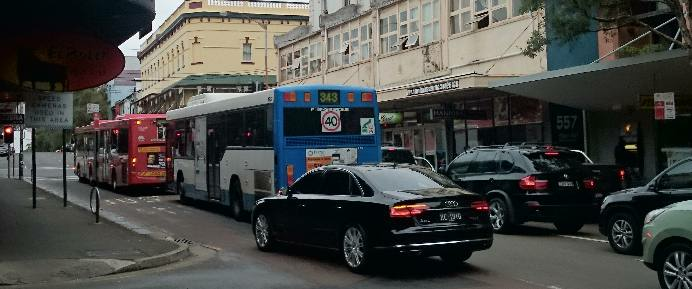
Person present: No